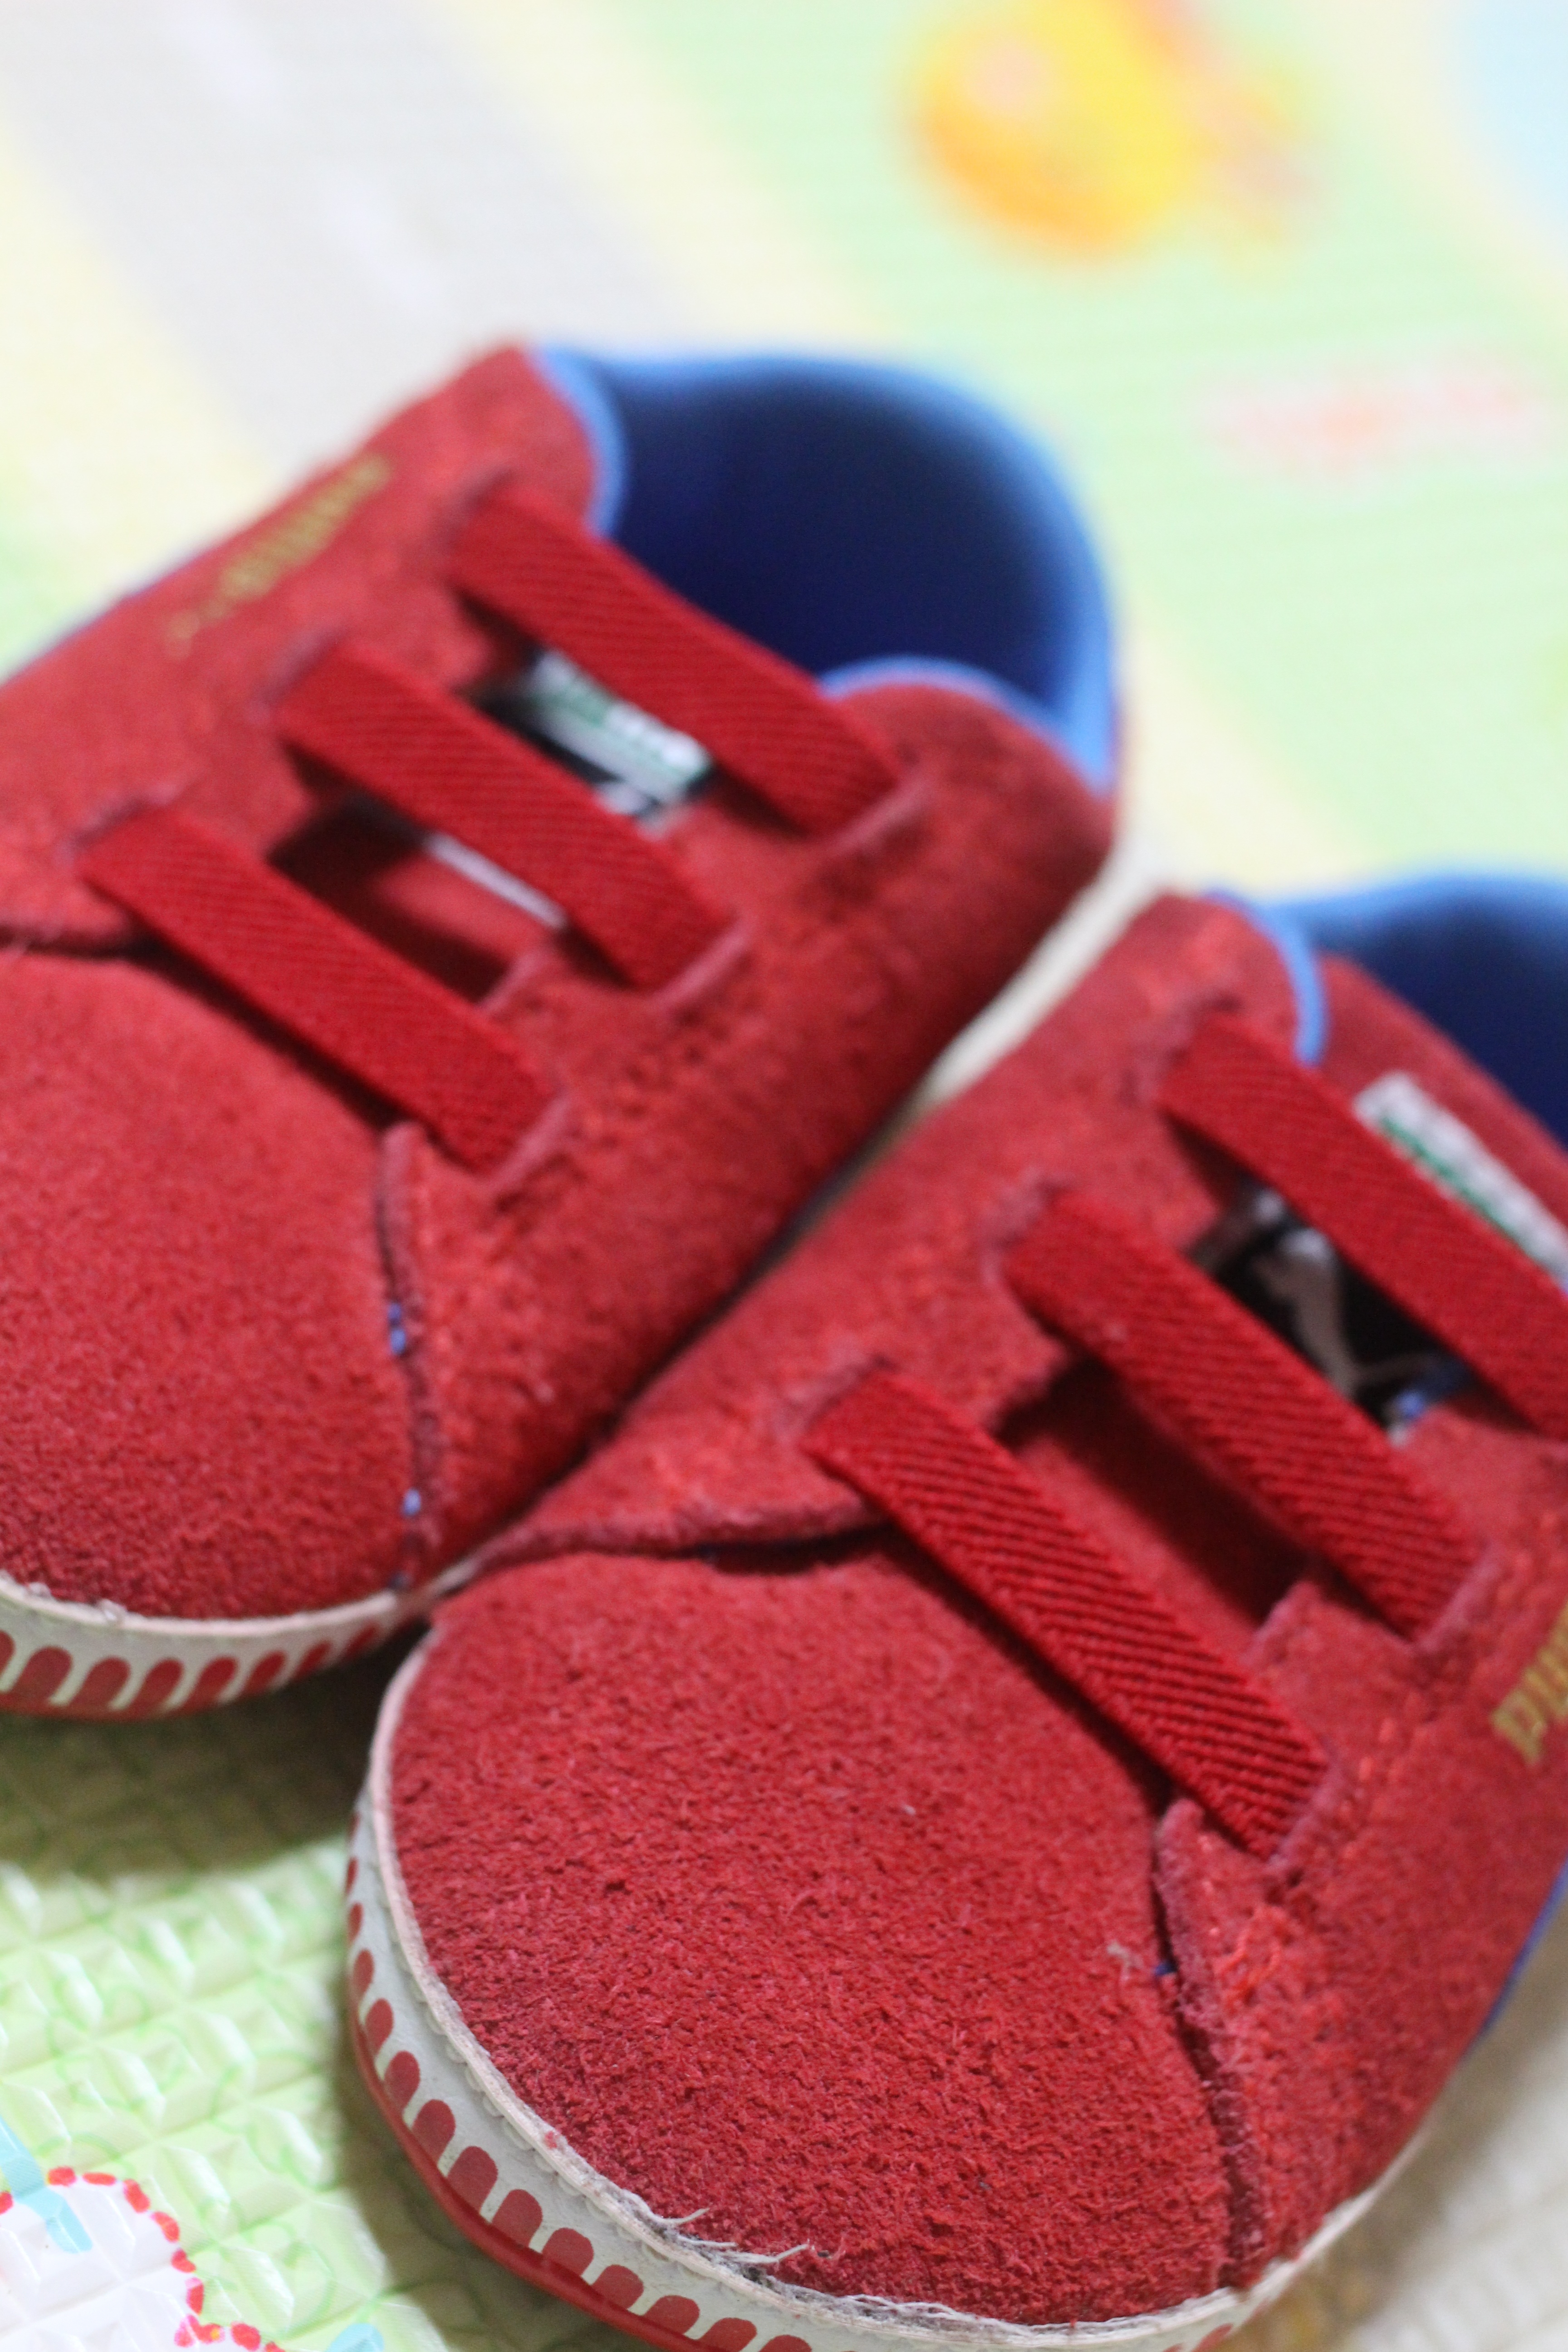
shoe, food, red, pink, baby, slipper, shoes, sneakers, footwear, outdoor shoe